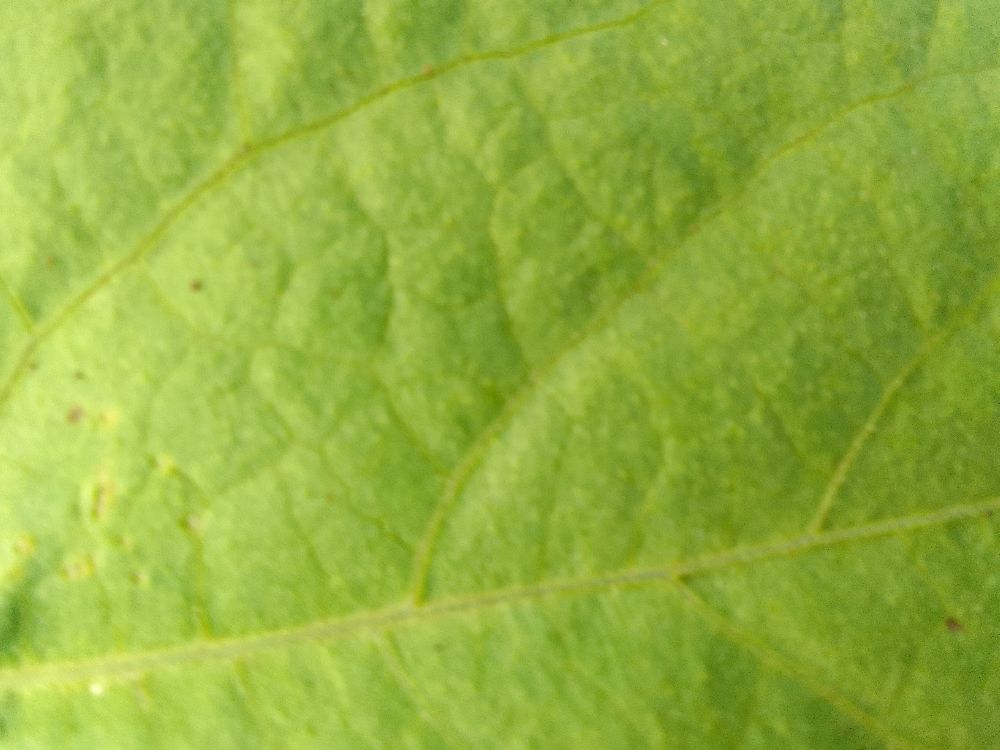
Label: healthy